Emotion Media Factory

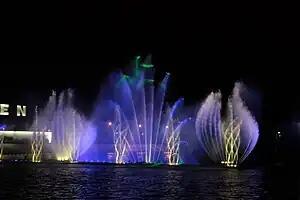
Night show of Multimedia Fountain Roshen

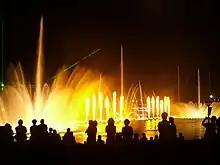
Multimedia Fountain Show Kangwon Land Resort

The HoloPort is an attraction where spectators do not need 3D glasses to see realistic 3D images. Examples of installations include: